Peter Joppich

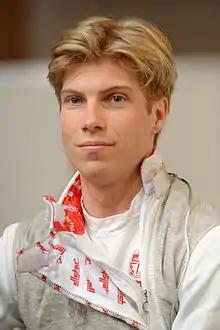
Joppich at the 2013 World Fencing Championships

Peter Joppich (born 21 December 1982) is a German foil fencer.